Marko Djurdjević

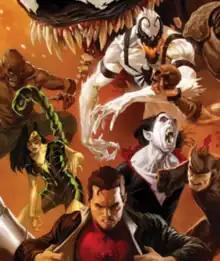
Example of Djurdjević's work, from the cover of "Amazing Spider-Man" #642.

Djurdjević continued to work in California as a concept artist for the next years. The founders of the conceptart.org website started developing tutorial DVDs that could be sold to the public. Around this time, Djurdjević (at the urging of his friend Nic Klein), re-created 18 characters of the X-Men. The characters were eventually discovered by an editor working at Marvel Comics, and they contacted Djurdjević and offered him an exclusive contract to produce illustrations for some of their title's covers. He accepted the offer after producing a test cover for the series "X-23".